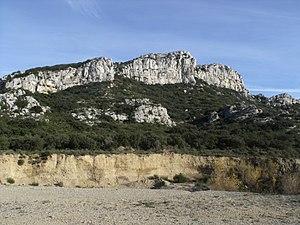
Mont Sainte-Cécile, point culminant du massif du mont Menu. Eyguières (Bouches-du-Rhône). Camera location43°